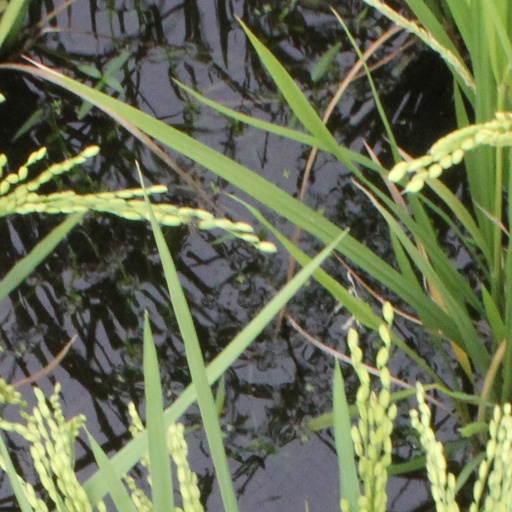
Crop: rice